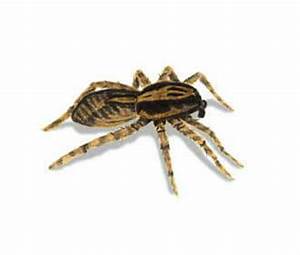
Label: ragno